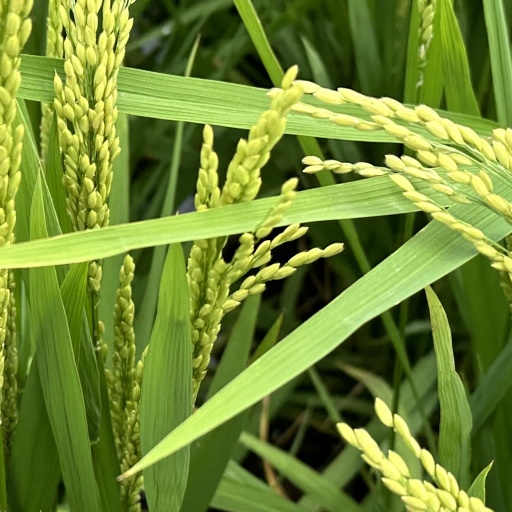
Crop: rice